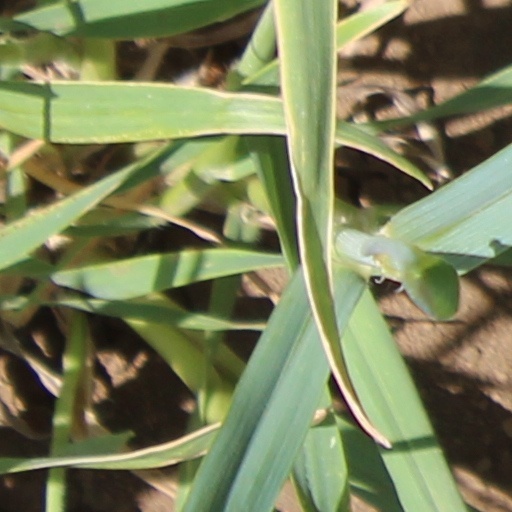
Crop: wheat